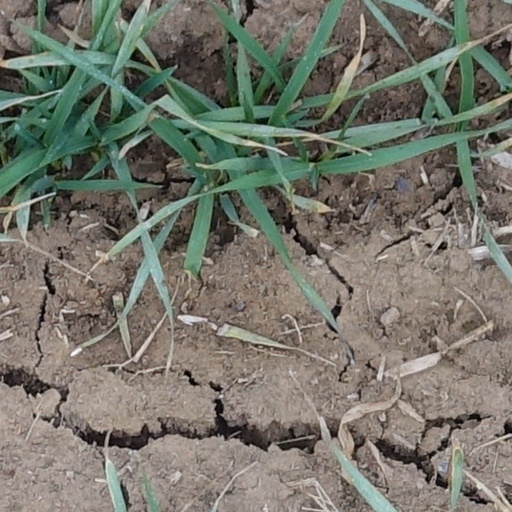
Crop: wheat